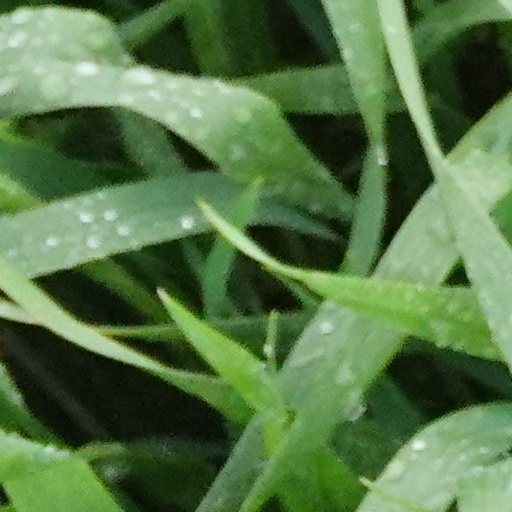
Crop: wheat